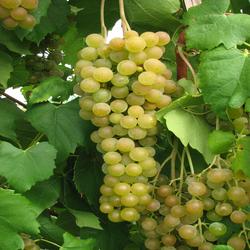
Label: Grapes